Sons of Mogh

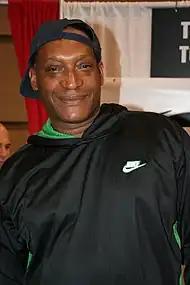
Tony Todd returns as Worf's brother Kurn

The producer considered the possibility of bringing back Rodek, son of Noggra, but the follow-up never happened on screen. Rodek returned in several Star Trek novels including "A Burning House" by Keith R. A. DeCandido set four year later, where his memory begins to return.